Acyl azide

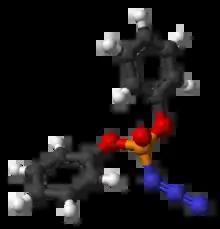
Diphenylphosphoryl azide

and anhydrides react with sodium azide or trimethylsilyl azide to give acyl azides: